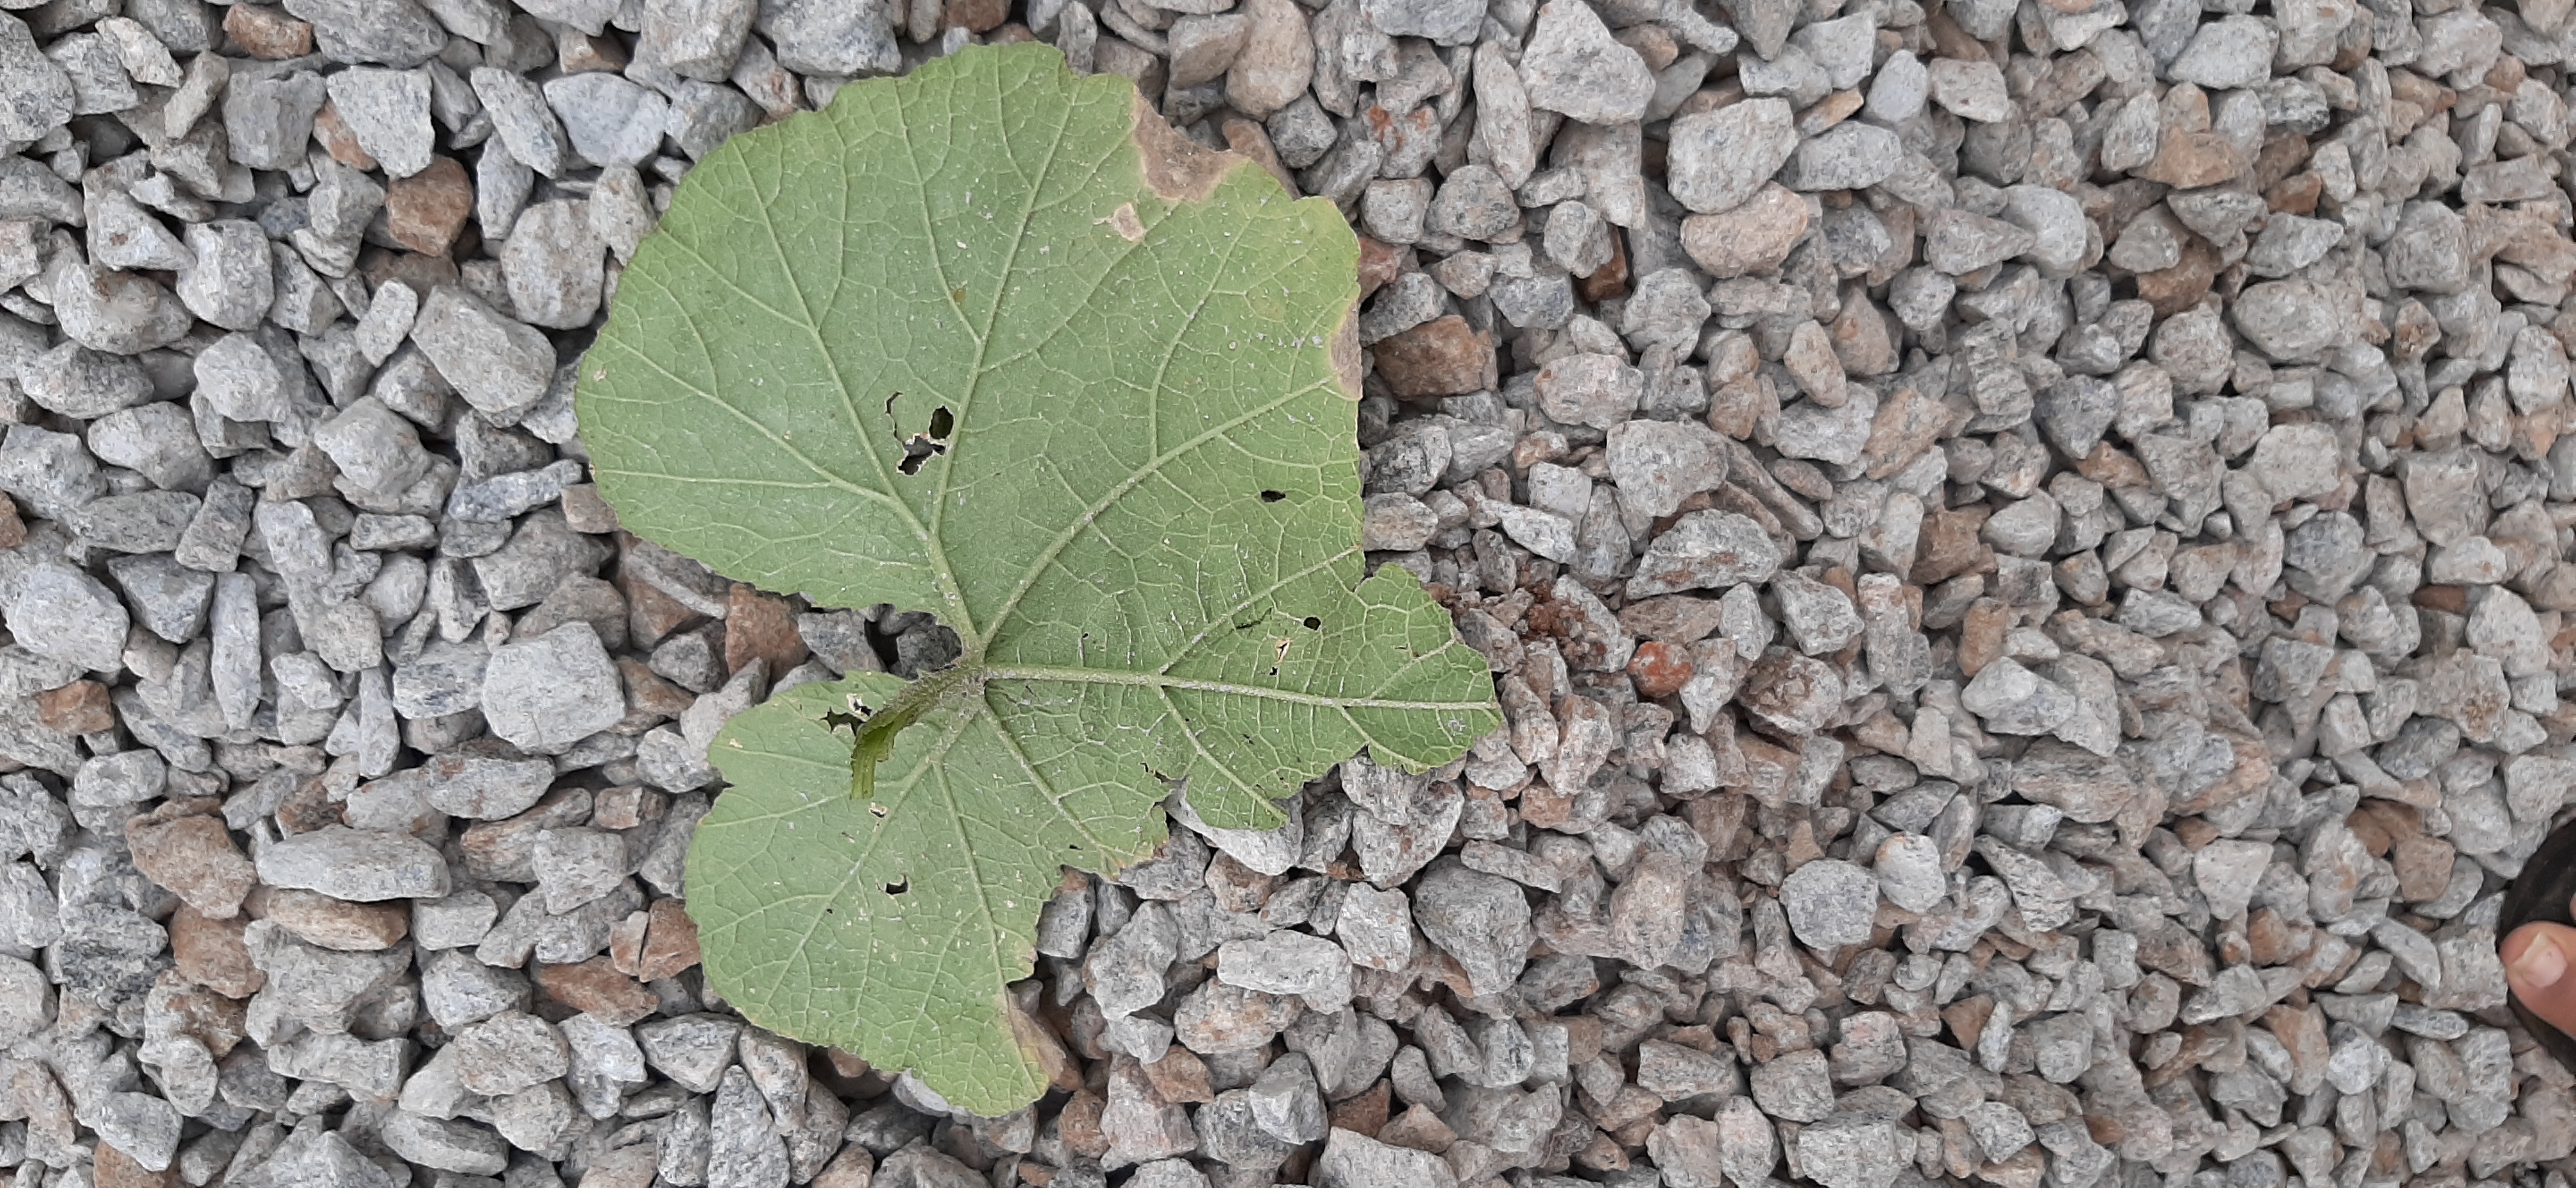
Plant: Pumpkin